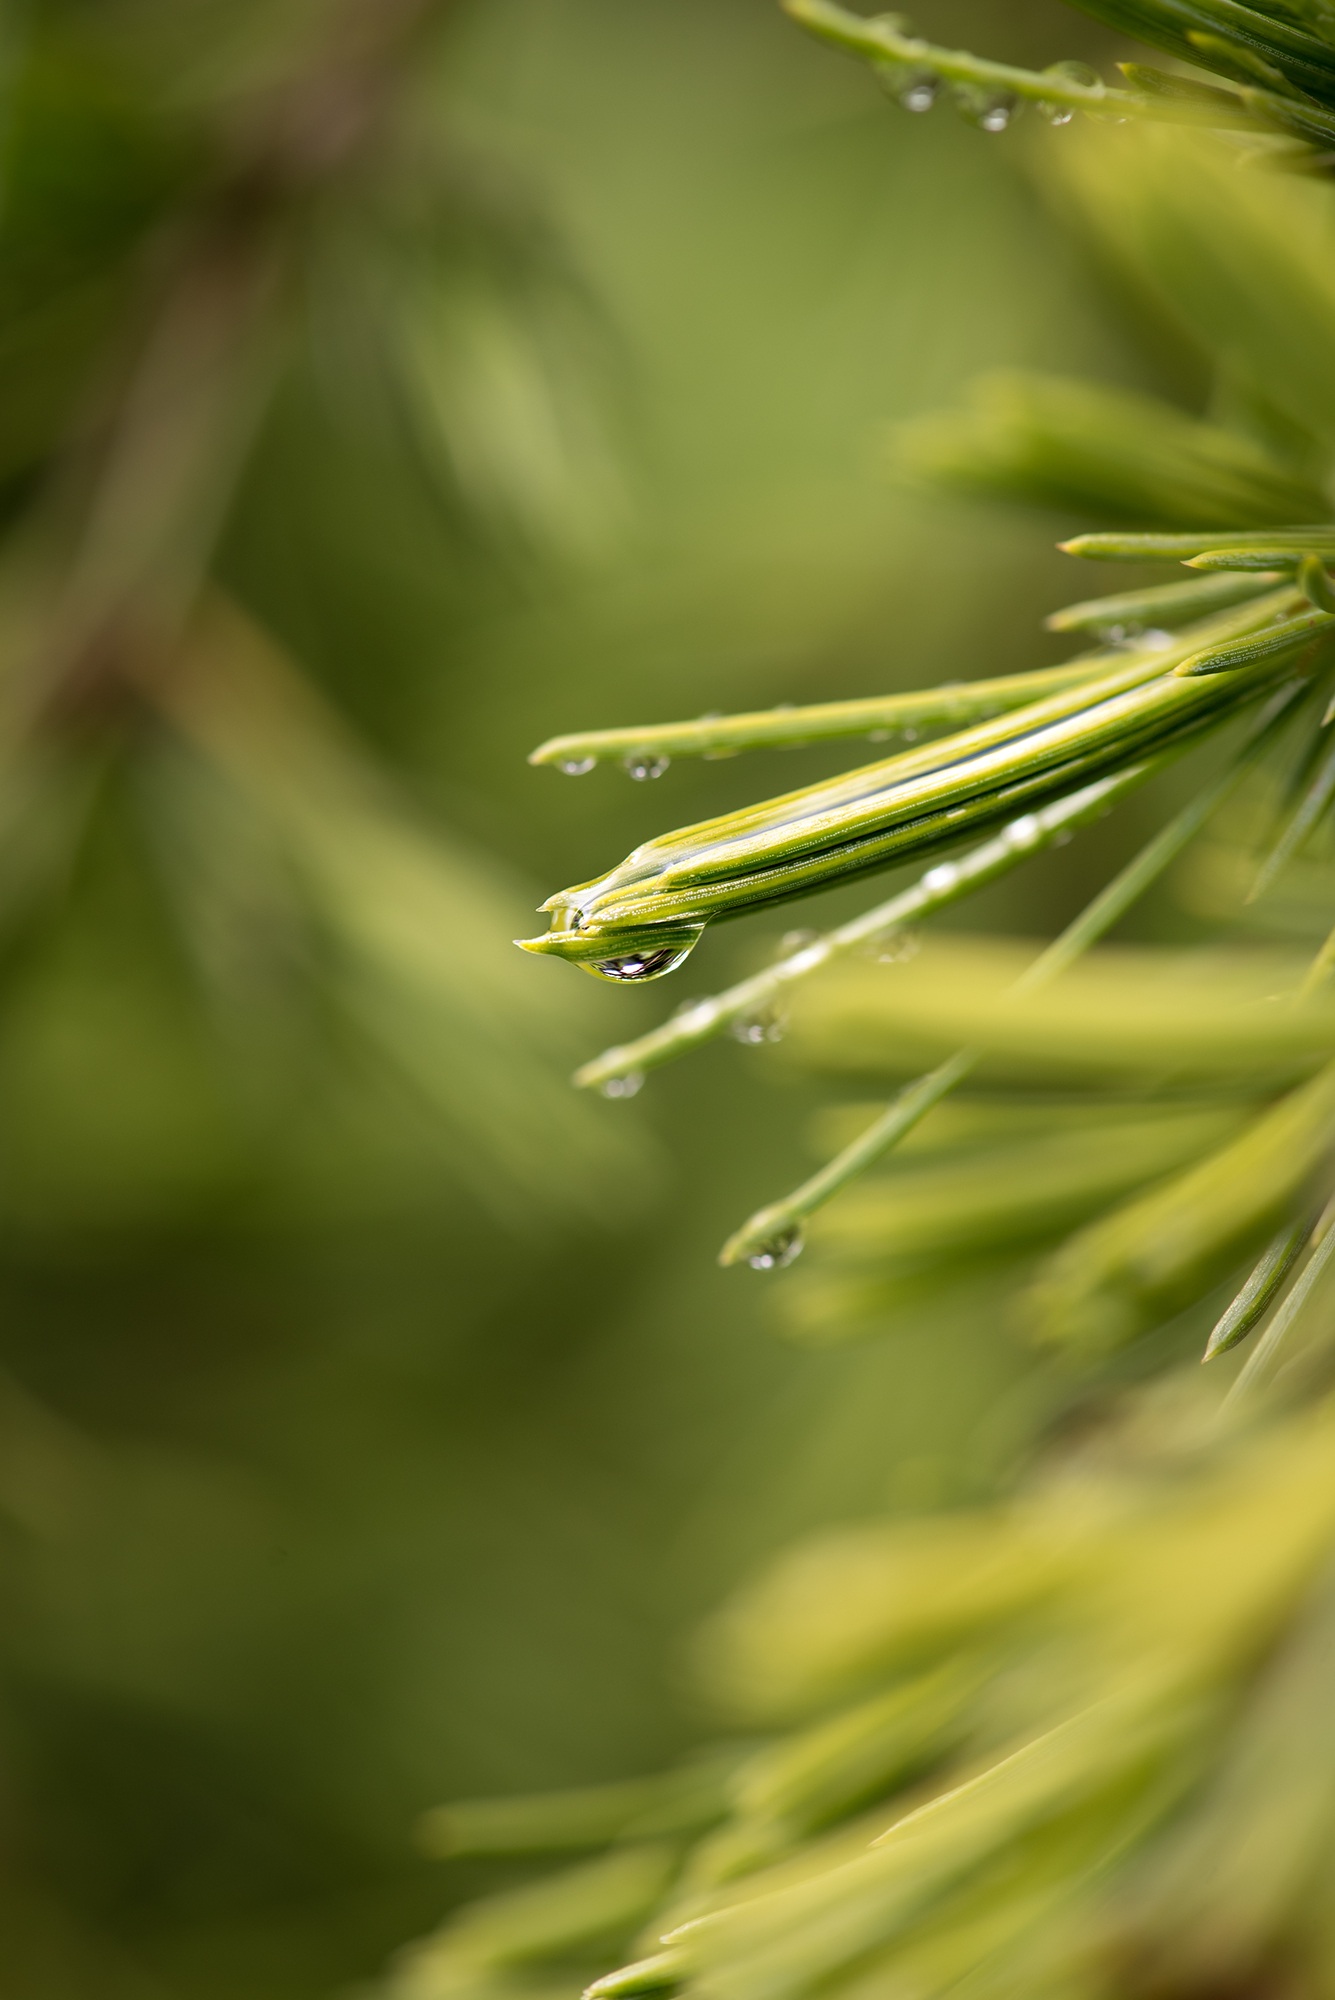
tree, nature, grass, branch, dew, plant, lawn, photography, sunlight, leaf, flower, raindrop, green, botany, close, flora, fauna, close up, leaves, needles, drop of water, cedar, moisture, macro photography, grass family, plant stem